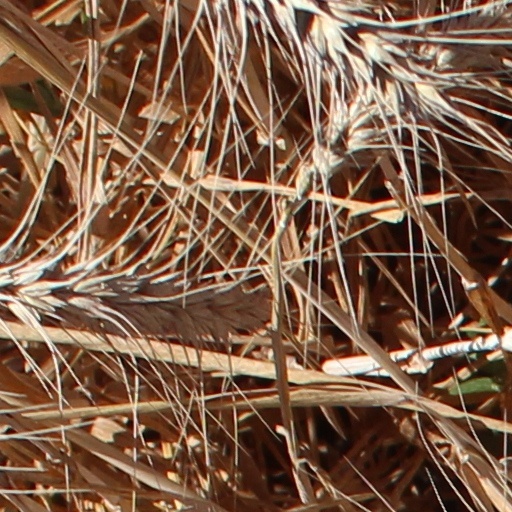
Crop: wheat